Beeston Long

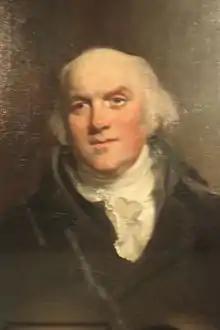
Beeston Long by William Owen

Beeston Long (4 February 1757 – 1820), of Combe House, Surrey, was an English businessman.